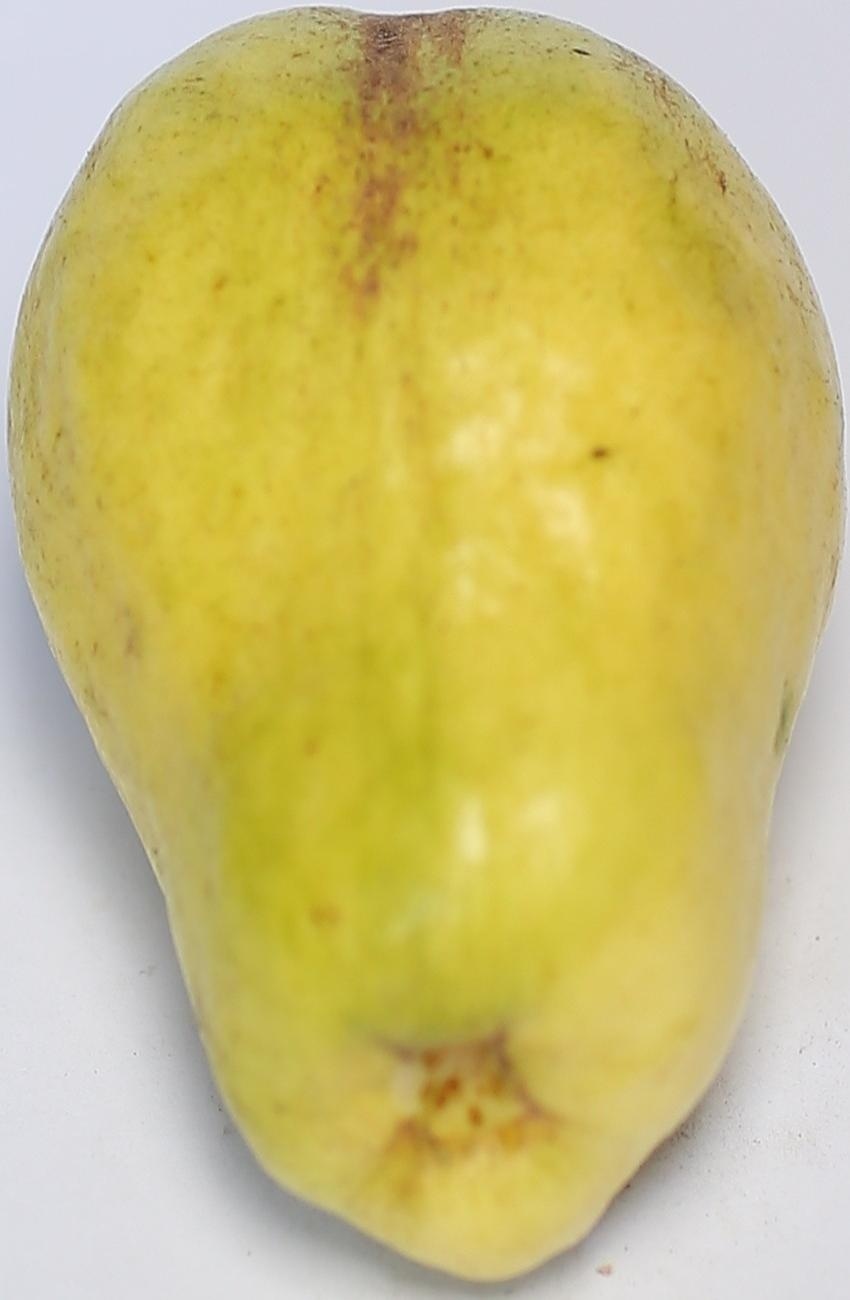
Maturity: mature-green
Variety: thadhrami